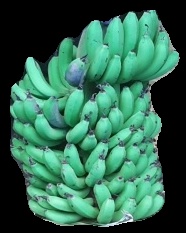
Variety: pachbale
Grade: grade1